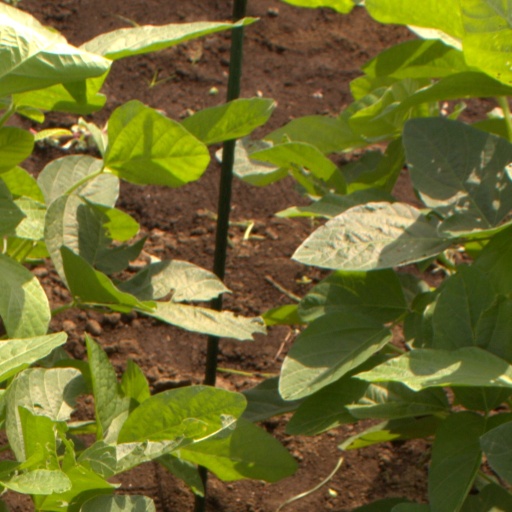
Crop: soybean